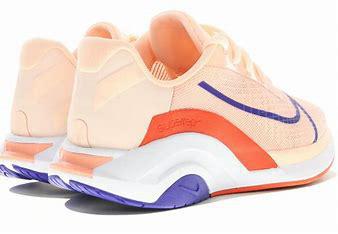
Brand: Nike
Model: Zoomx Superrep Surge